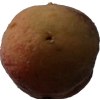
Label: peach